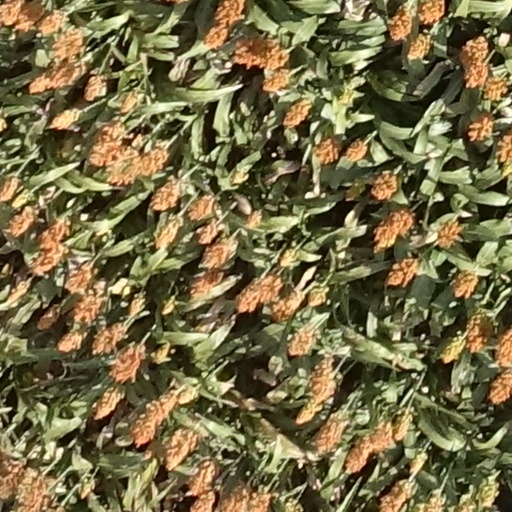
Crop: sorghum